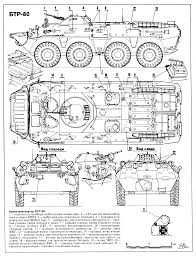
Label: BTR-80